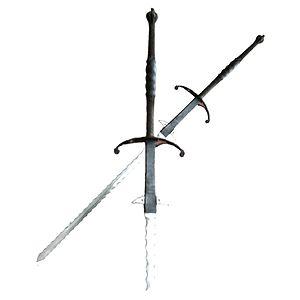
Une flamberge est un type de lame d’épée, tout comme l’est la colichemarde.